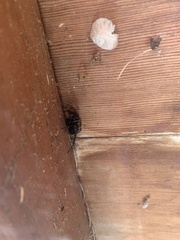
Species: Lactrodectus_hesperus